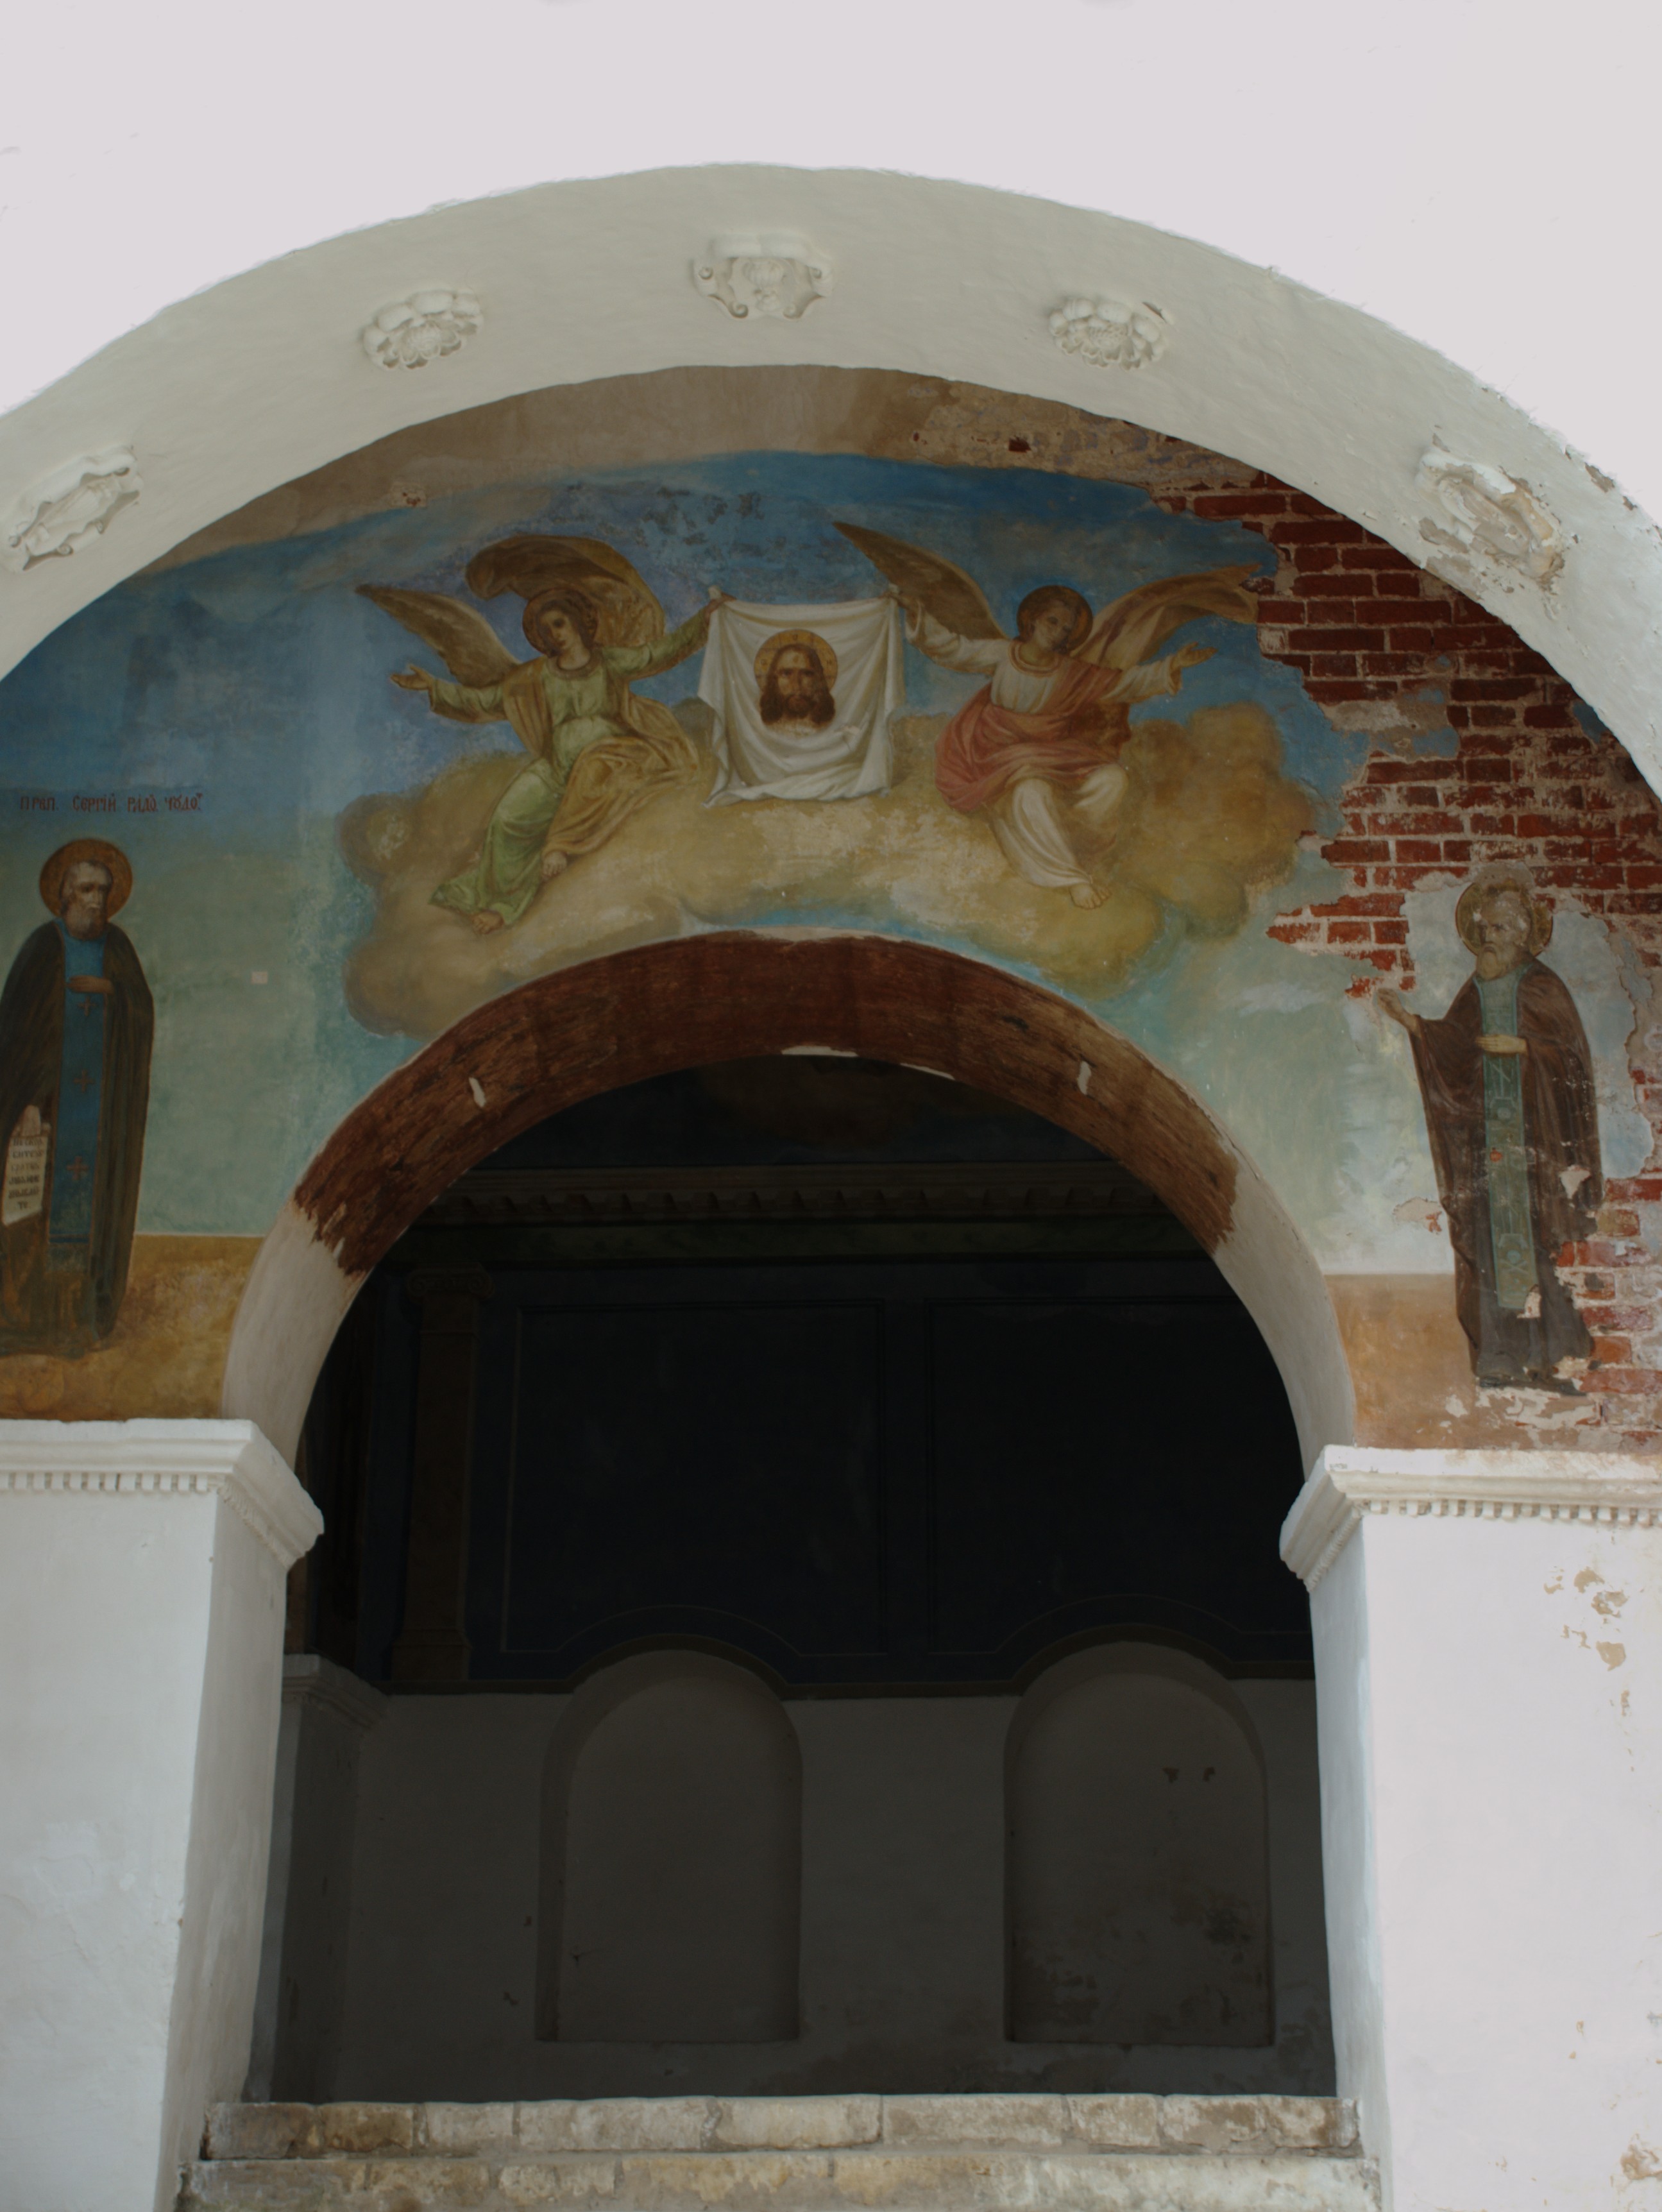
architecture, arch, church, chapel, nikon, cool image, temple, monastery, churches, orthodox, dome, russia, d80, nikond80, moscowregion, ancient history